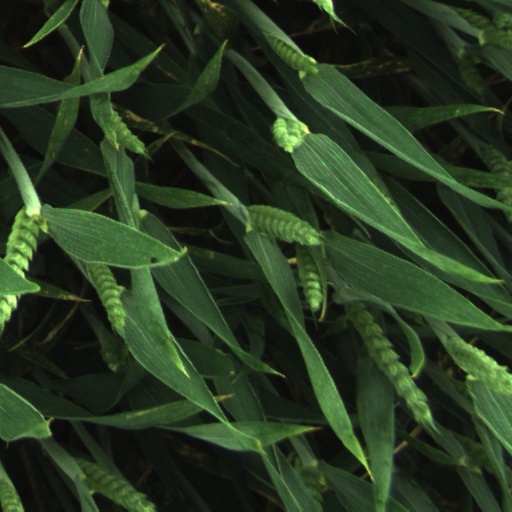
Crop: wheat